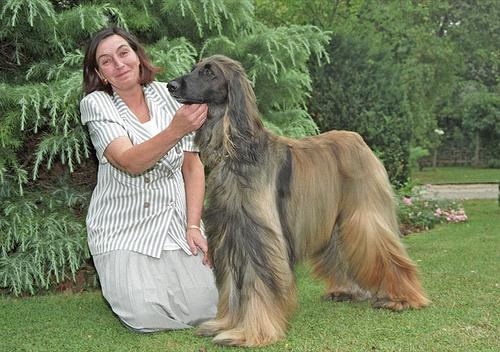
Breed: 222-n000013-Afghan_hound